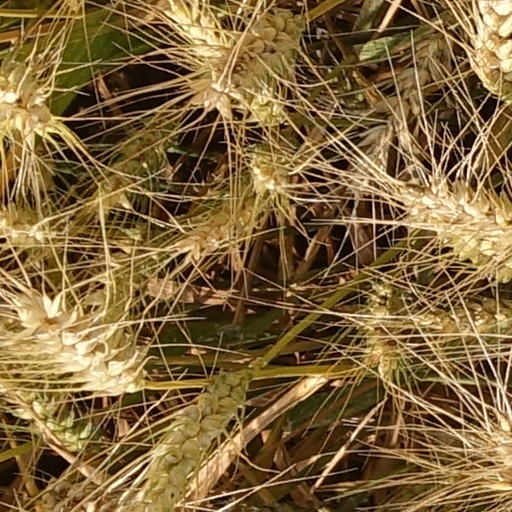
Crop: wheat